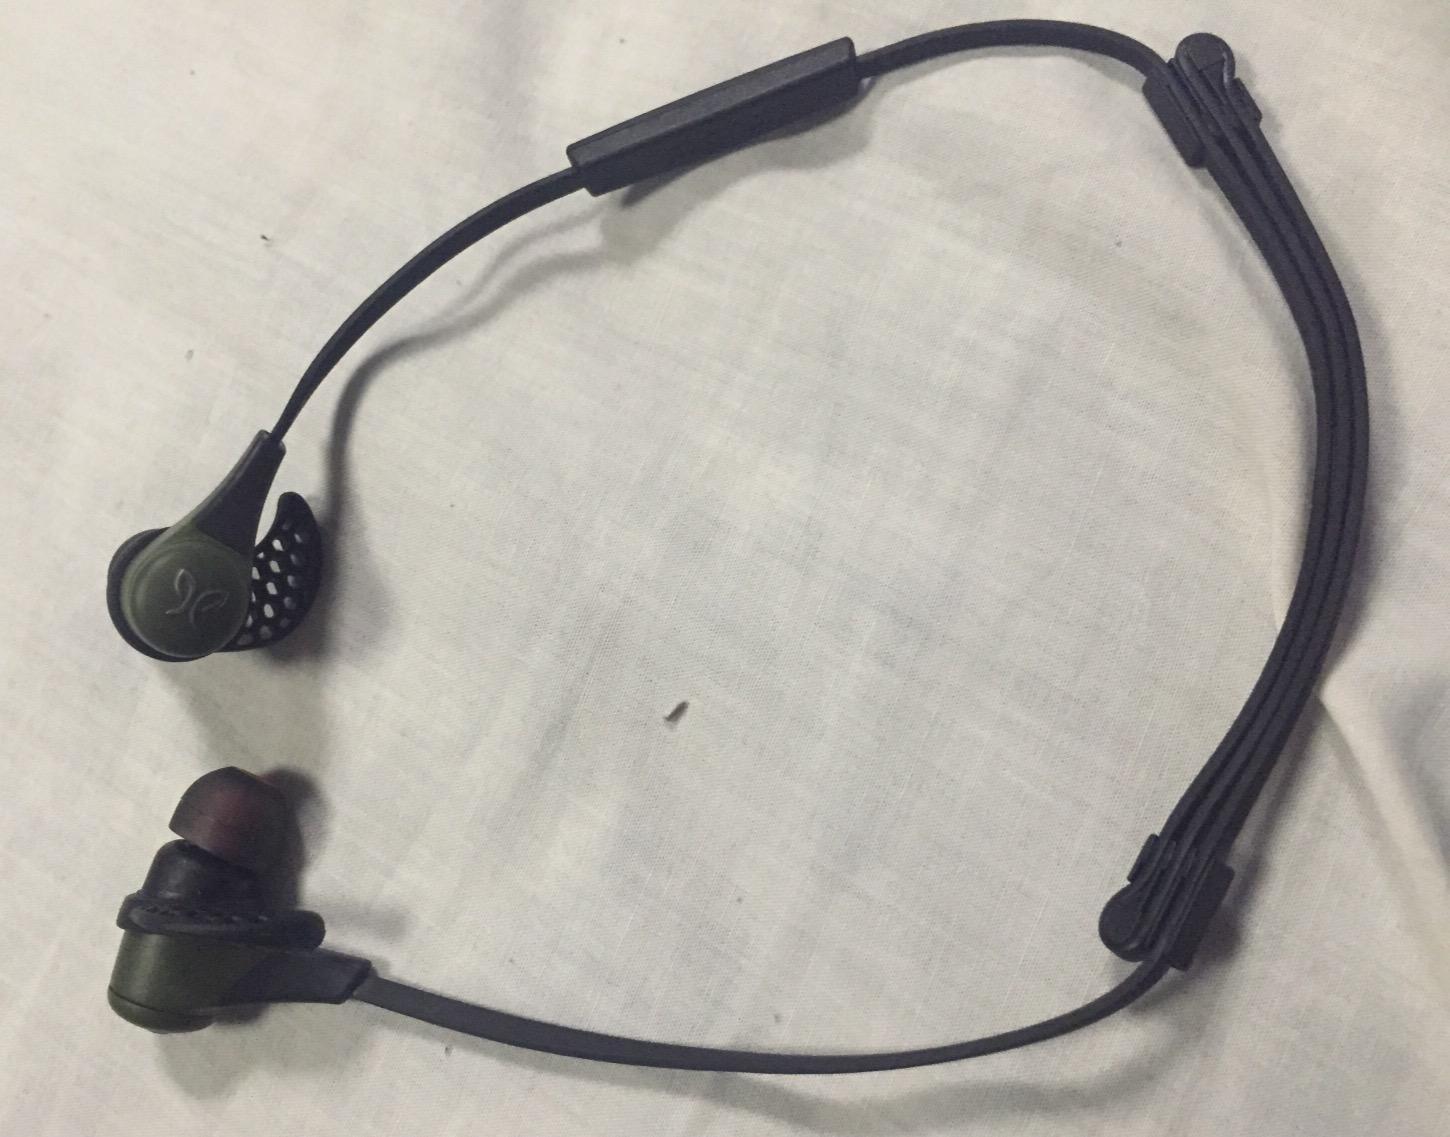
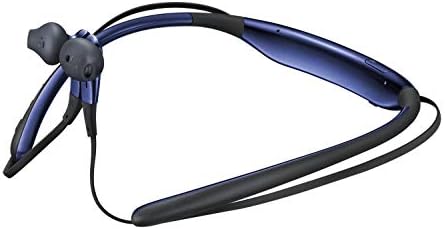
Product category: headphones
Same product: no